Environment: real
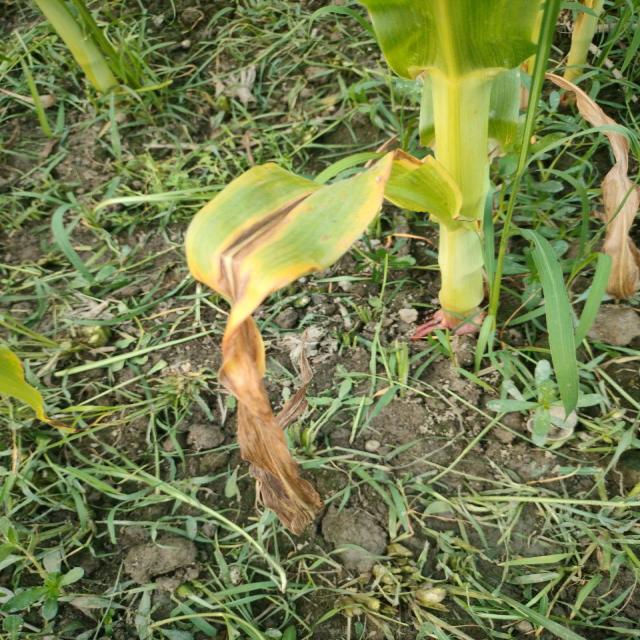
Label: nitrogen_deficiency